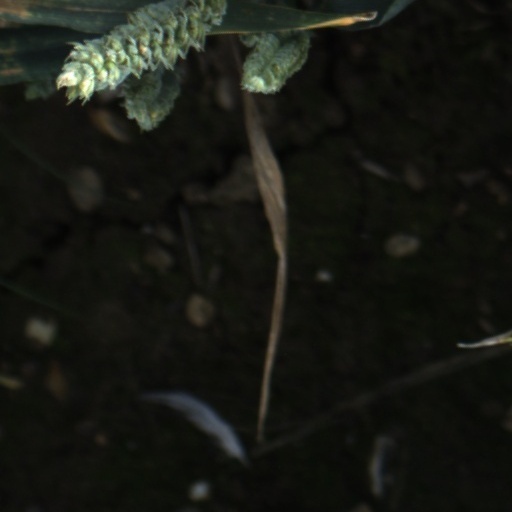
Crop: wheat